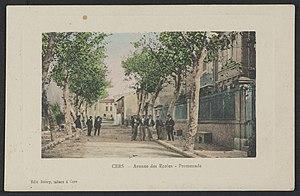
Cers. - Avenue des écoles
Cers [sɛʁs] est une commune française, située dans le département de l'Hérault en région Occitanie.